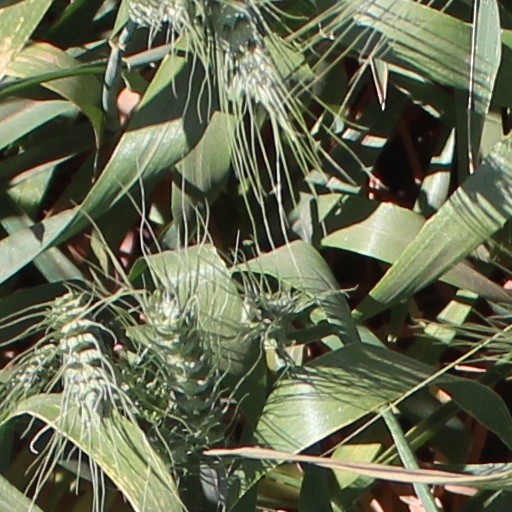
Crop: wheat